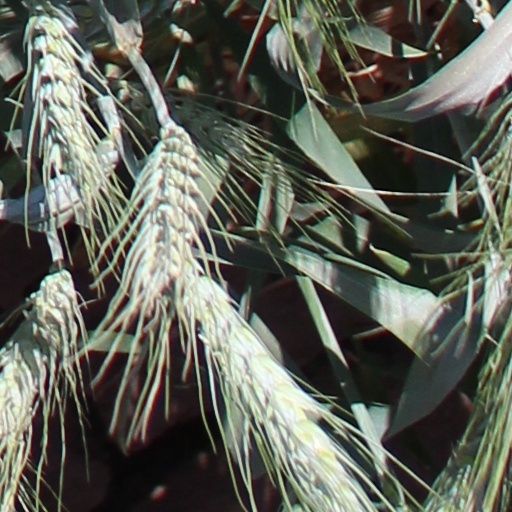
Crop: wheat